Joe Dorman

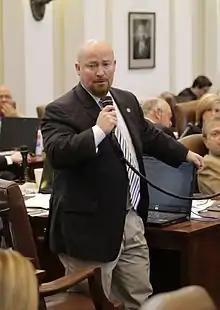
State Rep. Joe Dorman speaks to the members of the Oklahoma House of Representatives on March 14, 2013, in the House chamber.

Dorman resigned as an employee of the Oklahoma House of Representatives in 2002 to seek a seat in the chamber, representing a western Oklahoma electoral district following the retirement of long-term member and Speaker Pro Tempore Emeritus Jim Glover.